Formula One drivers from South Africa

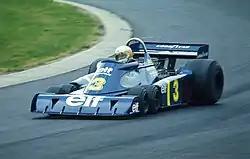
Jody Scheckter in the six-wheeled Tyrrell P34 at the 1976 German Grand Prix

Jody Scheckter's early career gave people cause to label him as a "fast but borderline reckless racing driver" and an "erratic, crash-prone wild man". He debuted with a one-off drive for McLaren in 1972 and was brought for five events the following year. Ken Tyrrell signed Scheckter for the 1974 season, replacing world champion Jackie Stewart. After a slow start he found his form, winning two races and finishing on the podium four other times on his way to third in the championship. He fared less well in 1975 with only one victory, but again came third in the title race of 1976. During that year he drove the unusual Tyrrell P34 and became the only driver to win a Formula One race in a six-wheeled car. His move to new start-up – Wolf – saw him win three races and finish second in the championship but he fared less well in 1978, finishing on the podium just four times. This was enough for him to seek a drive elsewhere and he was signed by Enzo Ferrari for what would prove to be his championship-winning 1979 season. Having achieved this goal he became somewhat uninterested in the sport, driving in the 1980 season to see out his contract before retiring. Across his ten seasons Scheckter drove in 111 races and won ten times.